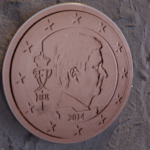
Coin value: 1cent
Country: be
Edition: 2014